Padali

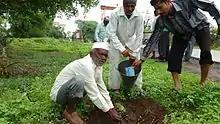
HeljaiMata Bachat Gat Tree Plantation 2016

Padali is a village in Karad Taluka in Satara District of Maharashtra, India. It belongs to Desh or Paschim Maharashtra region and to Pune Division. It is located 32 km to the south of Satara, the district headquarters. It is located 28 km from Karad, and 276 km from the state capital Mumbai. The pin code is 415106 and the post office is Padali (Satara). Nearby villages include Gaikwadwadi, Gosavewadi, Banugadewadi, Wather, Sathewadi. Padali is surrounded by Karad Taluka to the north, Kadegaon Taluka to the South, Koregaon Taluka to the east, and Patan Taluka to the west.